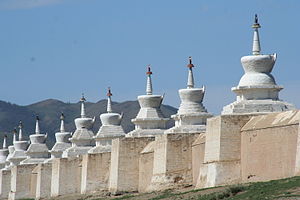
Stupa
Stupaer fra Erdene Zuu i Karakorum, Mongoliet
En stupa er en type af Buddhistisk spir-lignende struktur fundet over mange steder i Det indiske subkontinent og i andre dele af Asien samt få steder i Vesten.